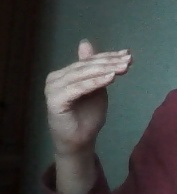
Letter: khaa